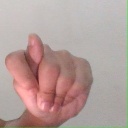
अक्षर: ट